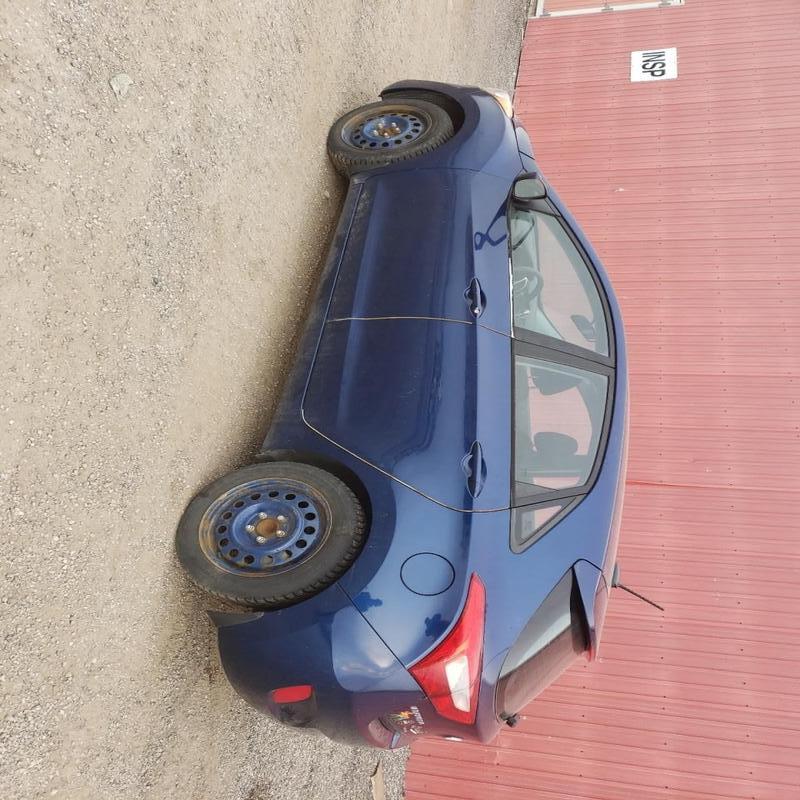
Aucun dommage détecté.
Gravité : aucun